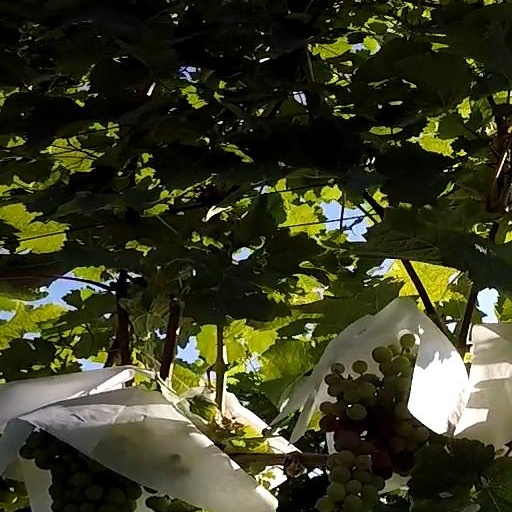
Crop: grape